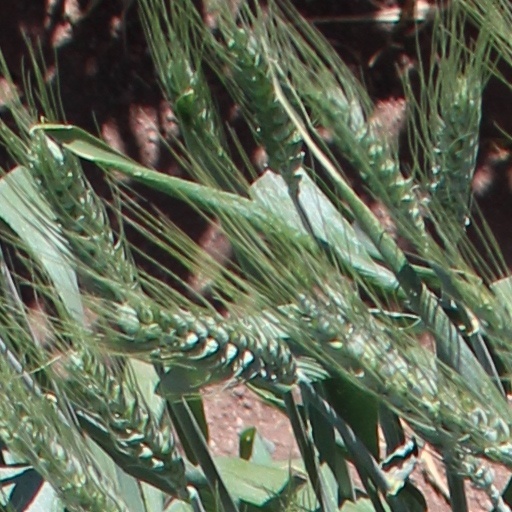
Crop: wheat